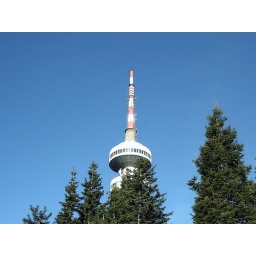
TV tower in Rodopi mountains, Bulgaria